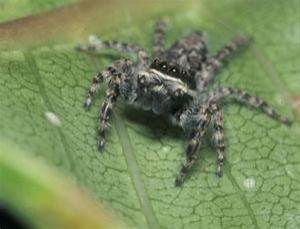
Label: spider